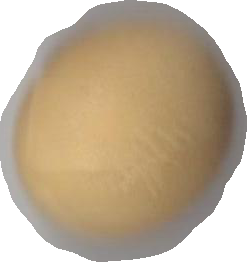
Variety: Grobogan